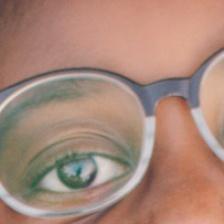
Label: faces